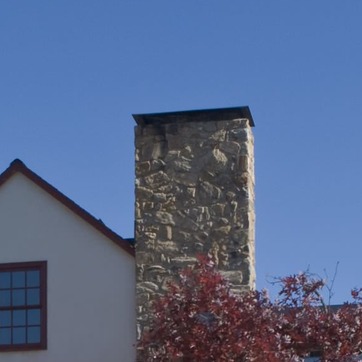
Material: stone